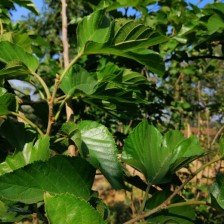
Variety: RedKing